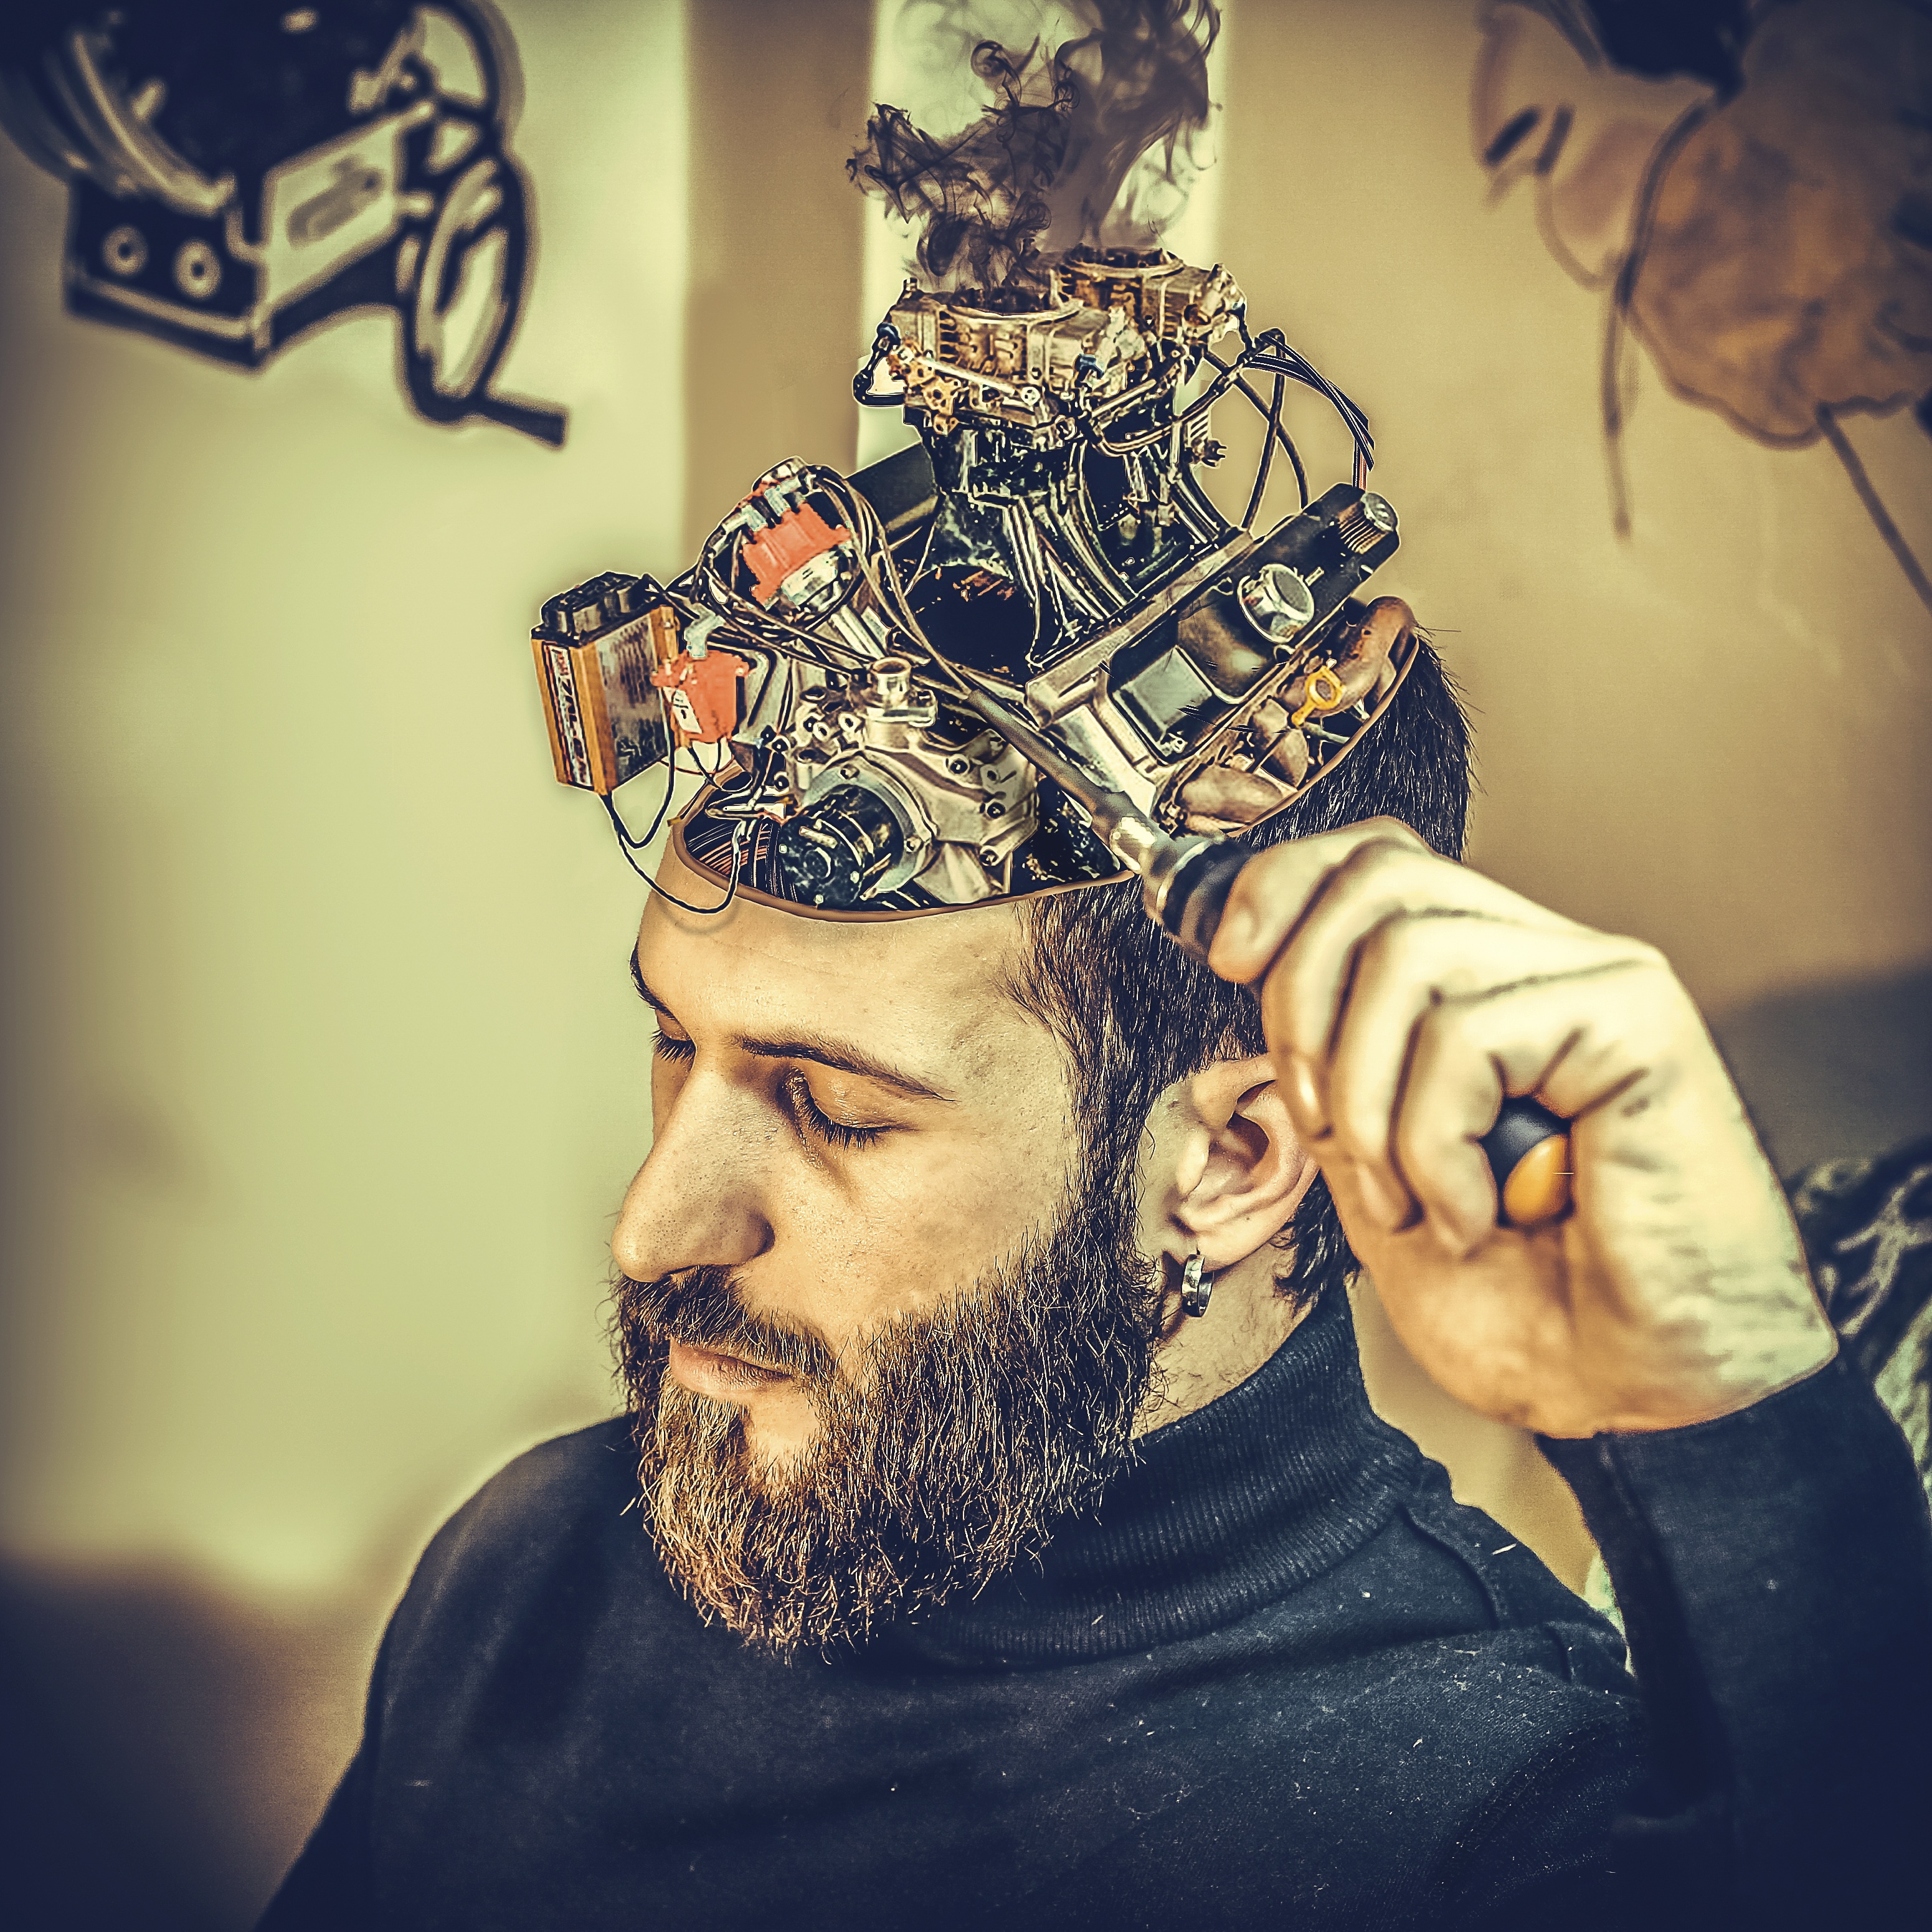
man, hair, portrait, machine, clothing, black, hairstyle, art, mechanical, head, photograph, brain, manipulation, facial hair